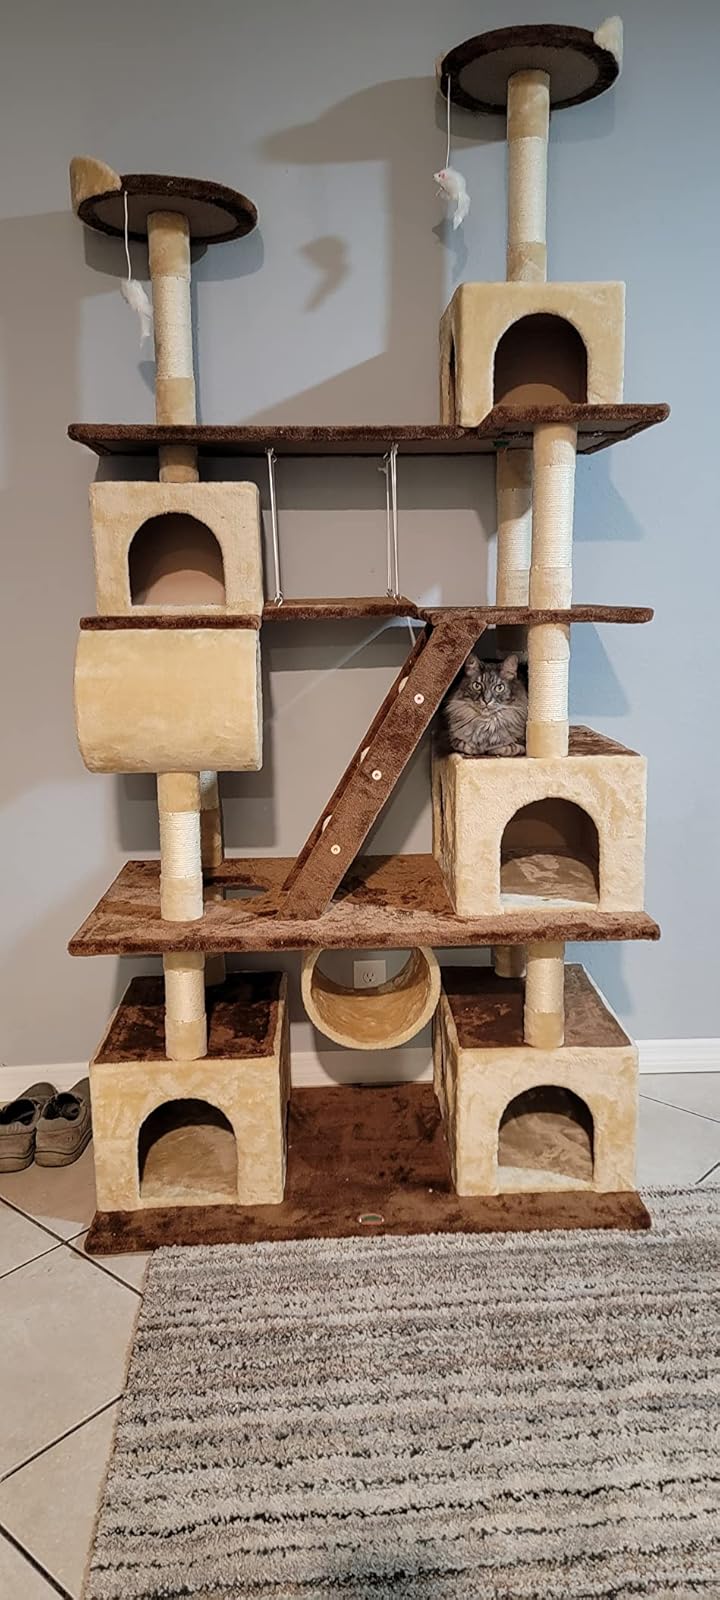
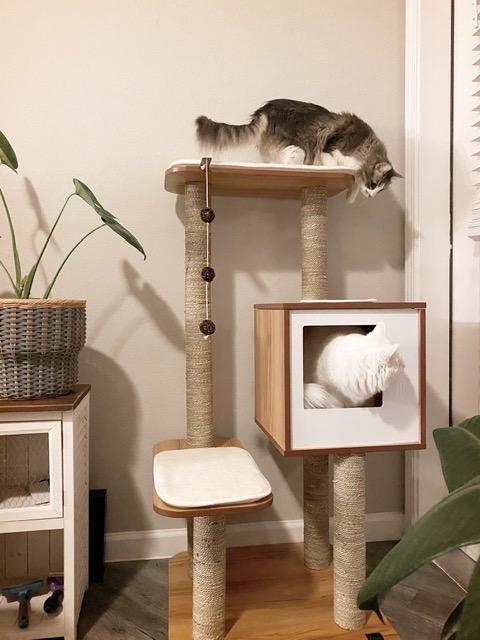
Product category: items_cat tree
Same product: no